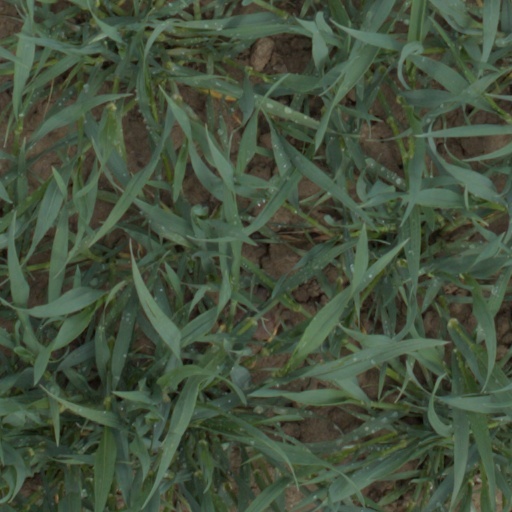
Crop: wheat